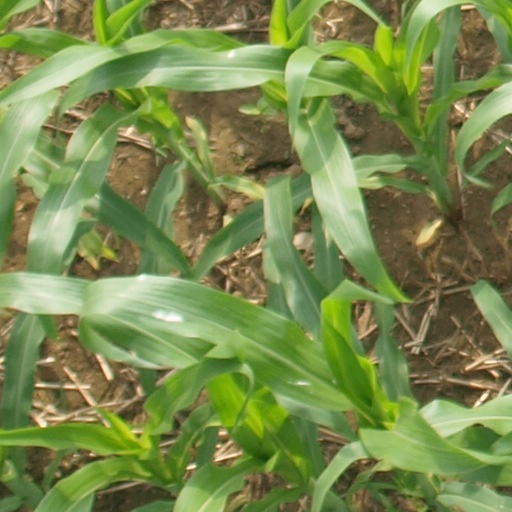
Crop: maize; corn